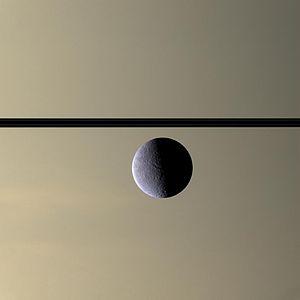
Rhéa est un satellite naturel de Saturne, le deuxième plus grand satellite de la planète par la taille après Titan. Il fut découvert en 1672 par l'Italien, naturalisé français, Jean-Dominique Cassini.